Cesare Mussini

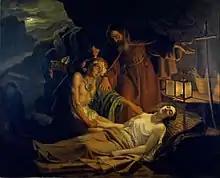
"Death of Atala".

He moved to Florence as a young man with his younger brother, Luigi Mussini (born 1813), and there sought training at the Florentine Academy of Fine Arts. Mussini showed promise as a student. In 1823 he won an award for his watercolor painting. The following year his oil sketch was also awarded by the academy. He would later become a professor at said Academy. Among his paintings are "Leonardo da Vinci dies in the arms of Francis I" (1828); "Tasso reads poetry to Eleonora d'Este"; "Raphael and the Fornarina"; "Death of Atala"; "Stanislaw Poniatowski frees his Polish Slave"; "Archangel Saint Michael" (1868); and "Imelda de' Lambertazzi with Bonifacio de'Geremei".